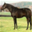
Label: horse